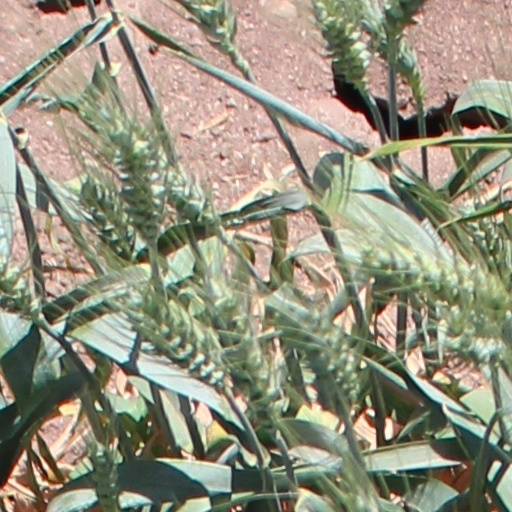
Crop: wheat